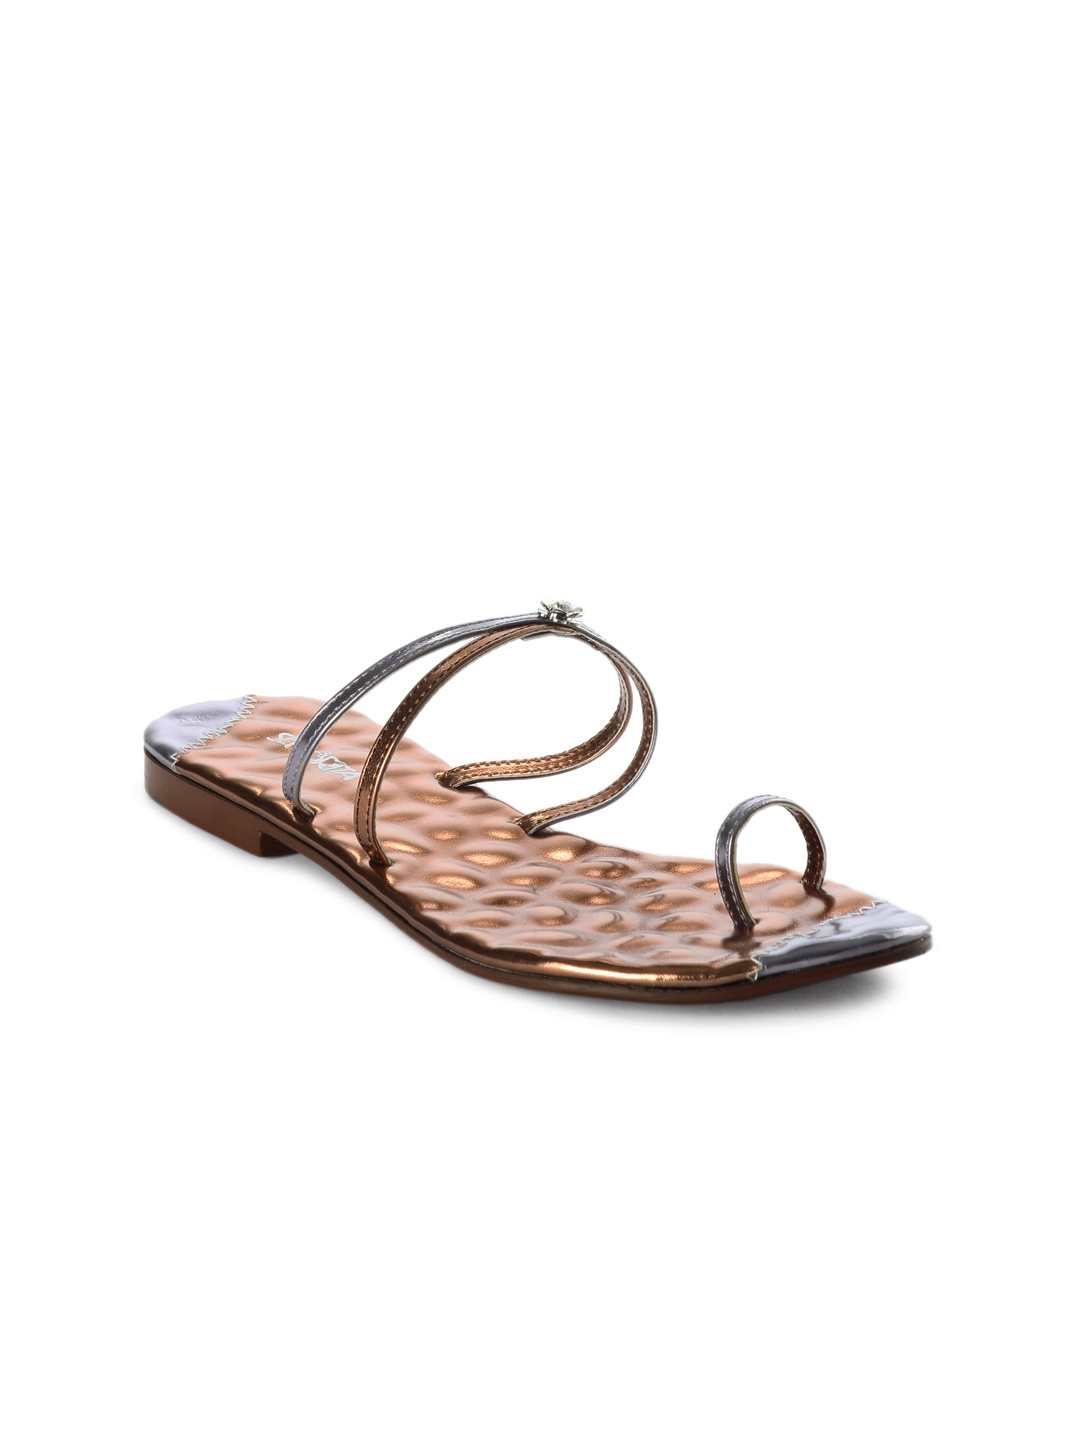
Senorita Women Copper Flats
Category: Footwear / Shoes / Heels
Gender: Women
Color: Copper
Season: Summer 2012
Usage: Casual